Maserati

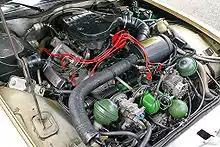
The "Tipo C114" Maserati V6 in a Citroën SM

In 1963, the company's first saloon was launched, the Quattroporte, also styled by Frua. If the 5000 GT inaugurated the marque's first road-going V8, the Quattroporte's "Tipo 107" 4.2-litre DOHC V8 was the forefather of all Maserati V8s up to 1990.